History of Uttar Pradesh

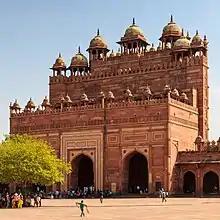
Rear of the Buland Darwaza at Fatehpur Sikri, built to commemorate Akbar's victorious conquest of Gujarat.

In some recent academic studies, the Guptas are traced to have originated from the Prayaga region, where they first established power. Goyal suggests that the Allahabad Pillar Inscription strongly indicates that the early Gupta center of power was in the modern eastern Uttar Pradesh, probably around Prayaga.